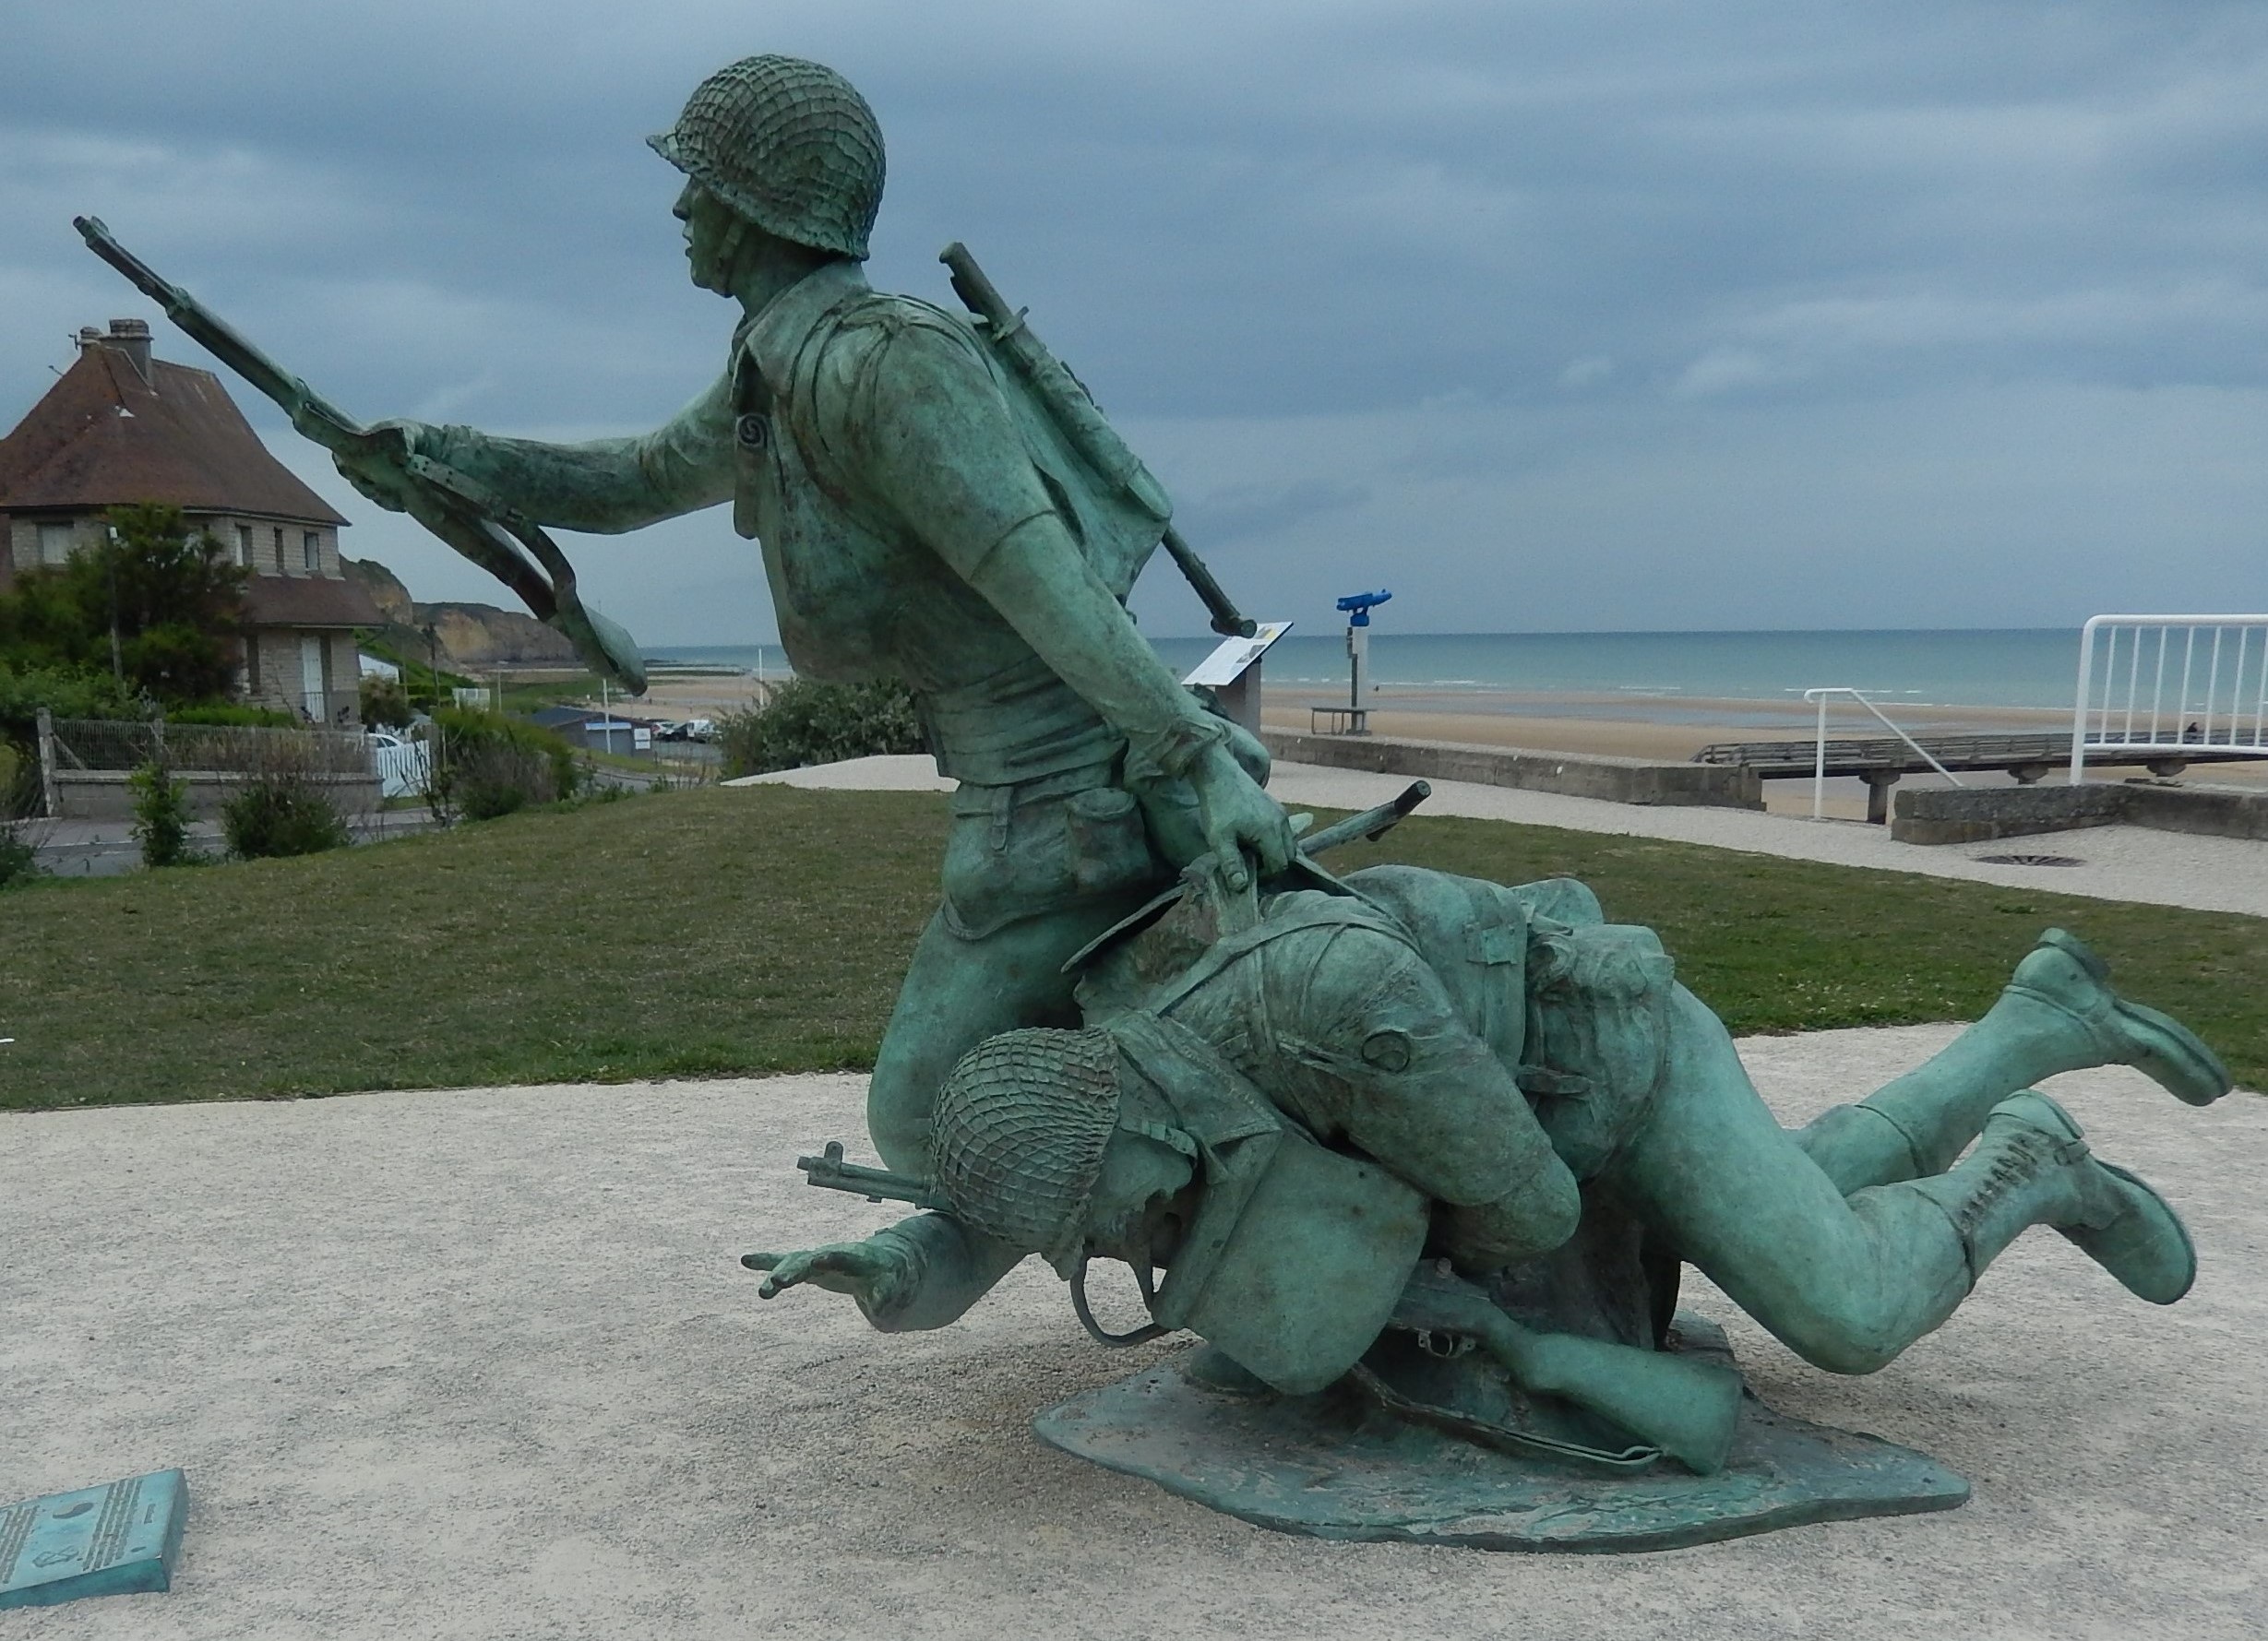
monument, statue, sculpture, memorial, art, bronze, image, images, va, screenshot, bedford, army men, jim brother, american sculptor, across the beach, national d day